Venus flytrap

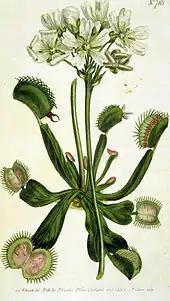
Illustration from "Curtis's Botanical Magazine" by William Curtis (1746–1799)

The leaf blade is divided into two regions: a flat, heart-shaped photosynthesis-capable petiole, and a pair of terminal lobes hinged at the midrib, forming the trap which is the true leaf. The upper surface of these lobes contains red anthocyanin pigments and its edges secrete mucilage. The lobes exhibit rapid plant movements, snapping shut when stimulated by prey. The trapping mechanism is tripped when prey contacts one of the three hair-like trichomes that are found on the upper surface of each of the lobes. The mechanism is so highly specialized that it can distinguish between living prey and non-prey stimuli, such as falling raindrops; two trigger hairs must be touched in succession within 20 seconds of each other or one hair touched twice in rapid succession, whereupon the lobes of the trap will snap shut, typically in about one-tenth of a second. The edges of the lobes are fringed by stiff hair-like protrusions or cilia, which mesh together and prevent large prey from escaping. These protrusions, and the trigger hairs (also known as sensitive hairs) are likely homologous with the tentacles found in this plant's close relatives, the sundews. Scientists have concluded that the snap trap evolved from a fly-paper trap similar to that of "Drosera".